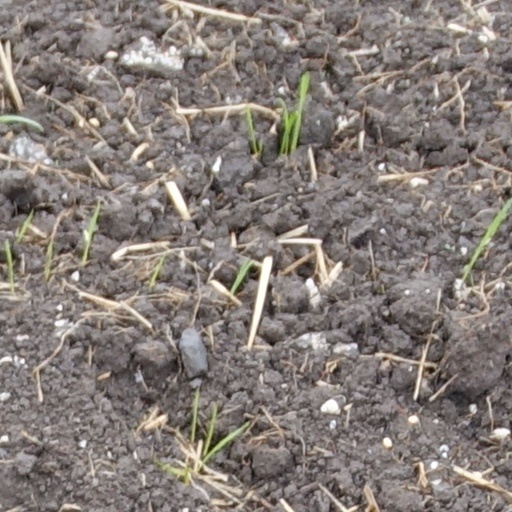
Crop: wheat